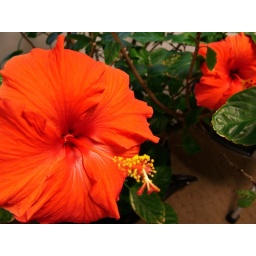
More hibiscus flowers from the plant at my workplace in Merrimack, NH.